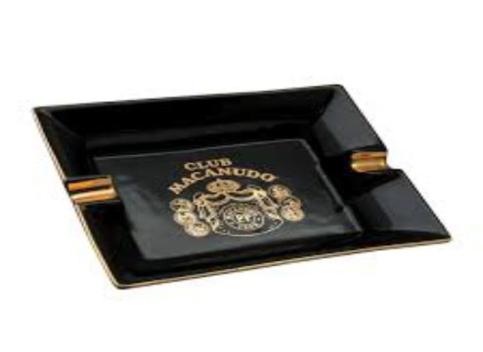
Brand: macanudo
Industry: Necessities